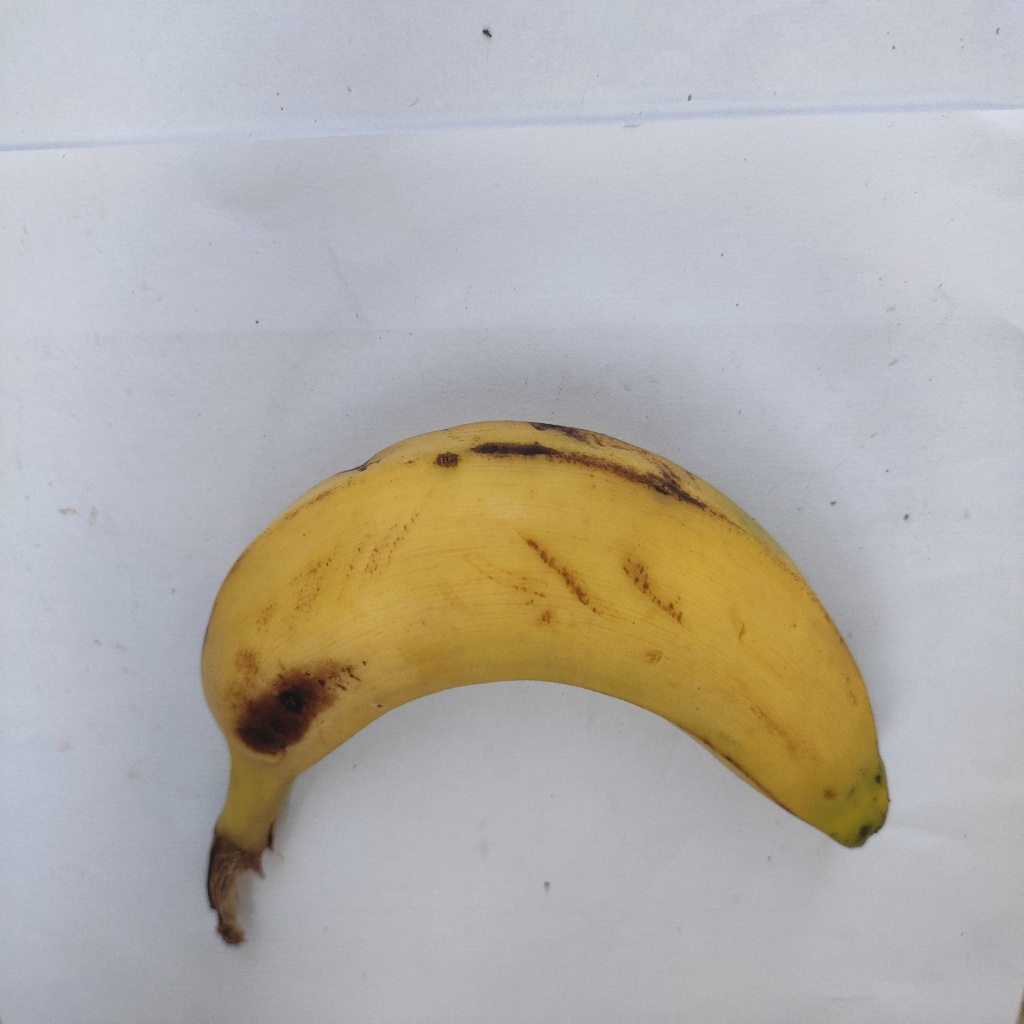
Crop: banana
Quality class: Class_A